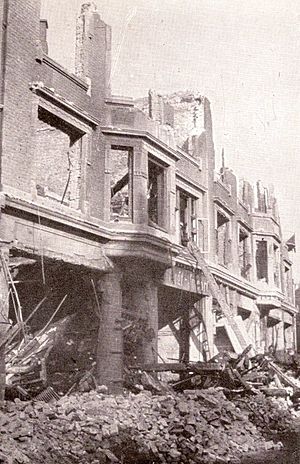
Bombeangrebet mod Guldsmedgade
Guldsmedgade, Aarhus. Efter bombeattentatet d. 22 Februar 1945
Bombeangrebet mod Guldsmedgade var en af de voldsomste begivenheder i Aarhus under Anden verdenskrig. Bomberne ramte natten til den 22. februar 1945, hvor voldsomme eksplosioner skabte enorme ødelæggelse i det indre Aarhus.